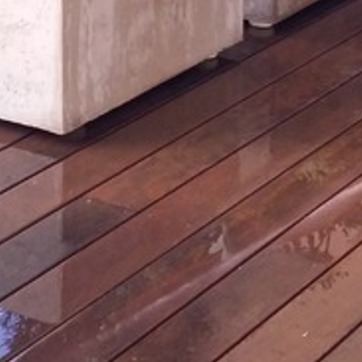
Material: wood